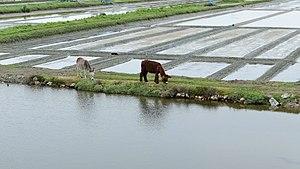
Réserve naturelle nationale des marais de Müllembourg
La réserve naturelle nationale des marais de Müllembourg est une réserve naturelle nationale située sur l'Île de Noirmoutier en Vendée. Classée en 1994 et occupant 48 hectares, elle protège un vaste ensemble de marais salants servant de refuge à l'avifaune.